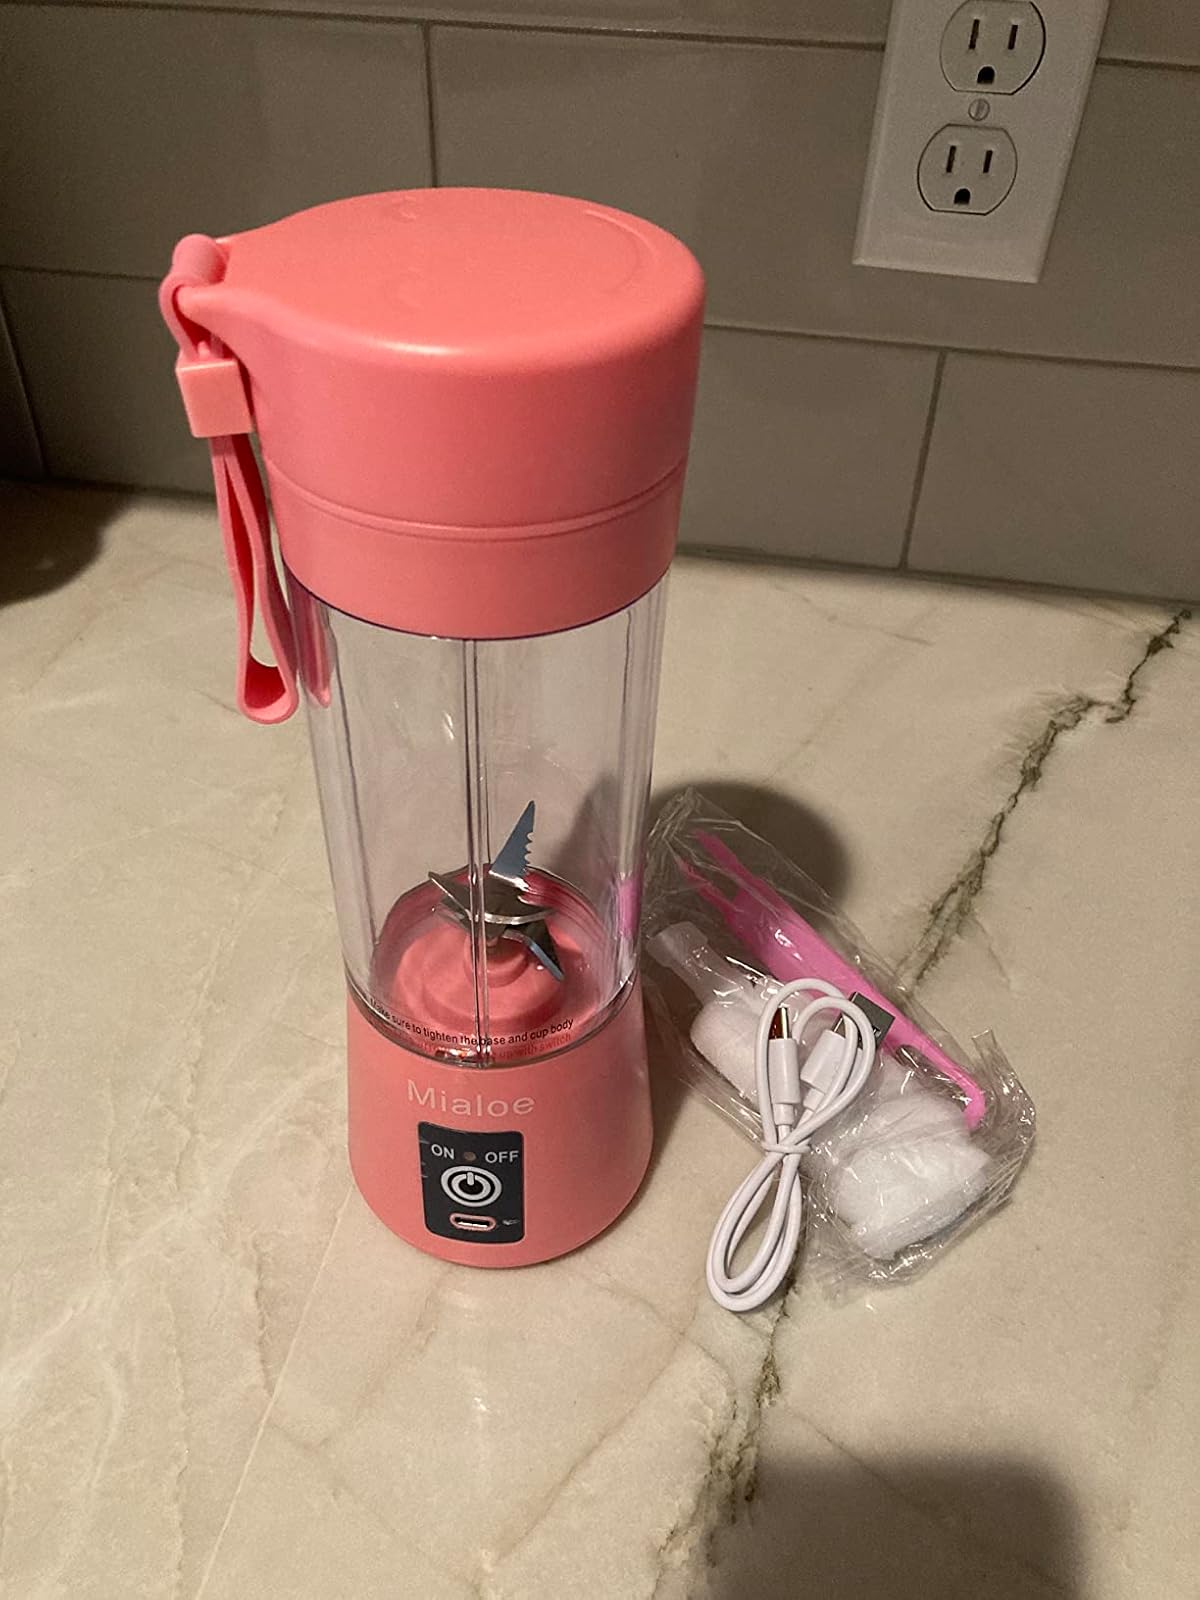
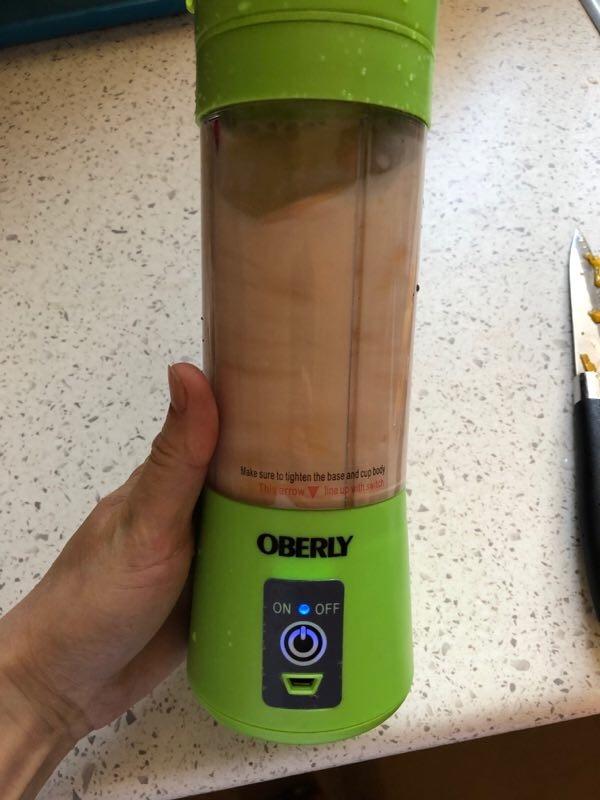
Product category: items_blender
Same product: no